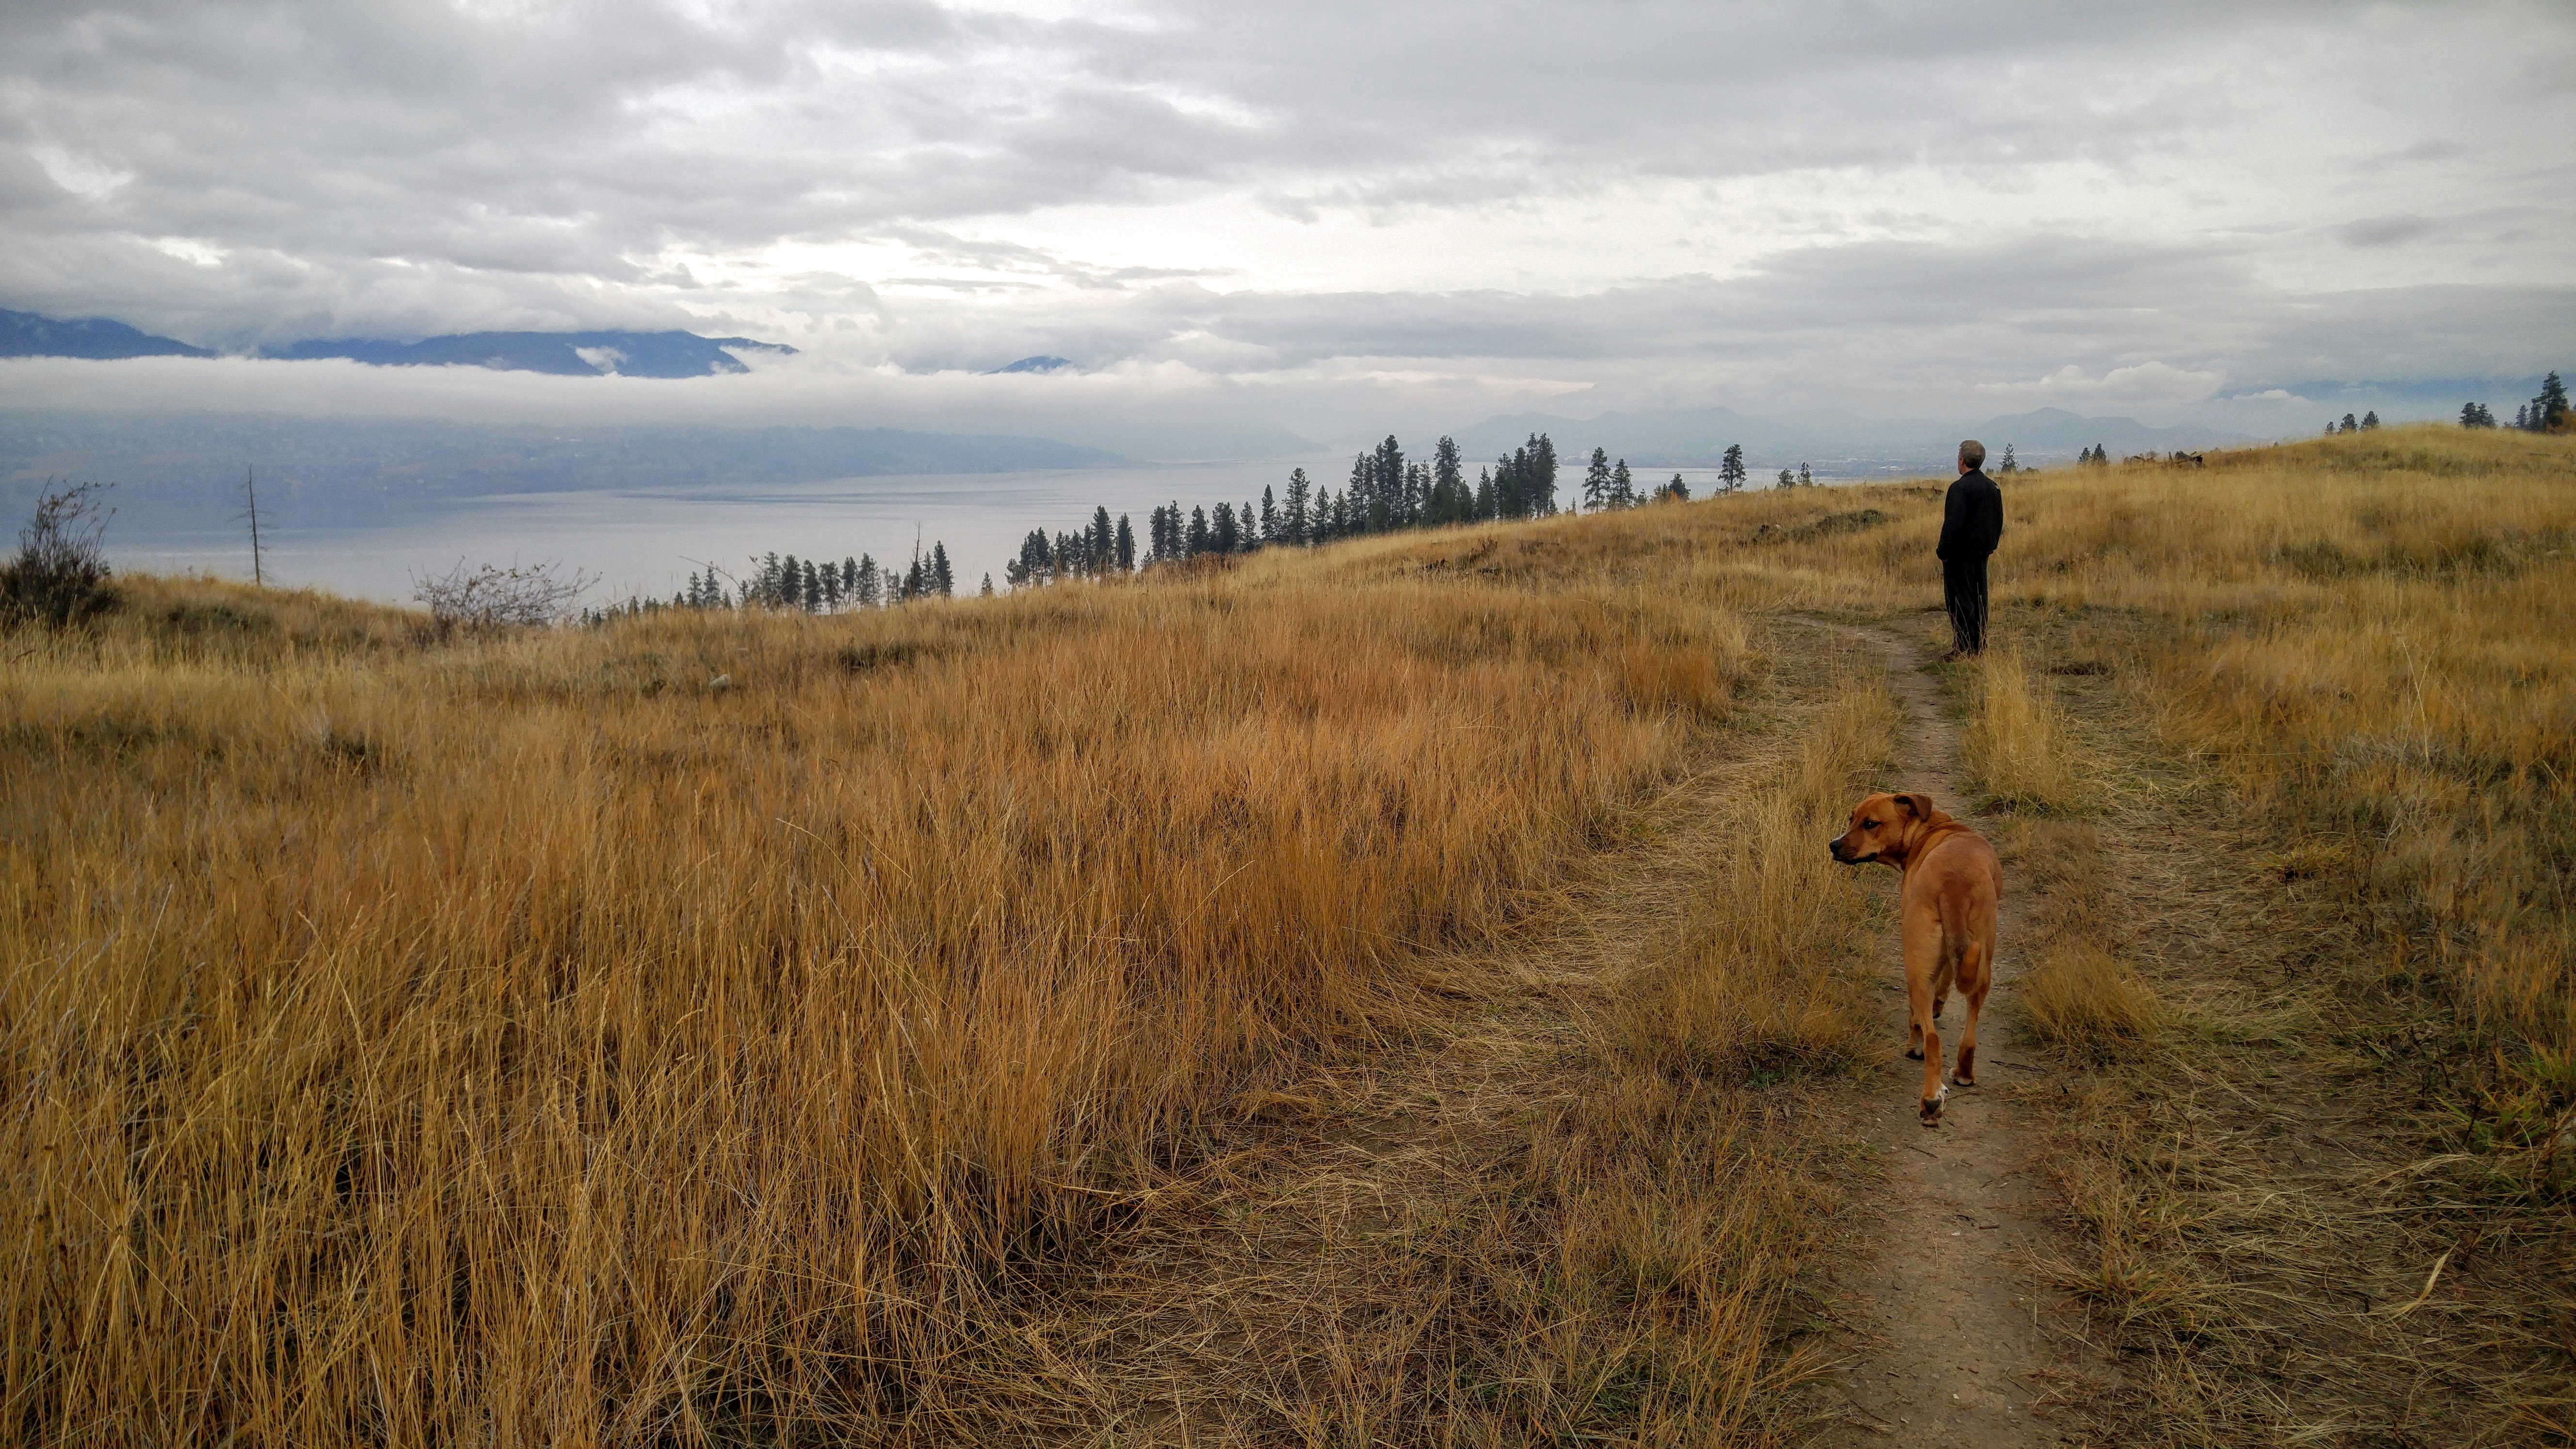
nature, grass, marsh, wilderness, walking, trail, field, prairie, hill, adventure, plain, grassland, wetland, bog, habitat, ecosystem, steppe, rural area, natural environment, grass family